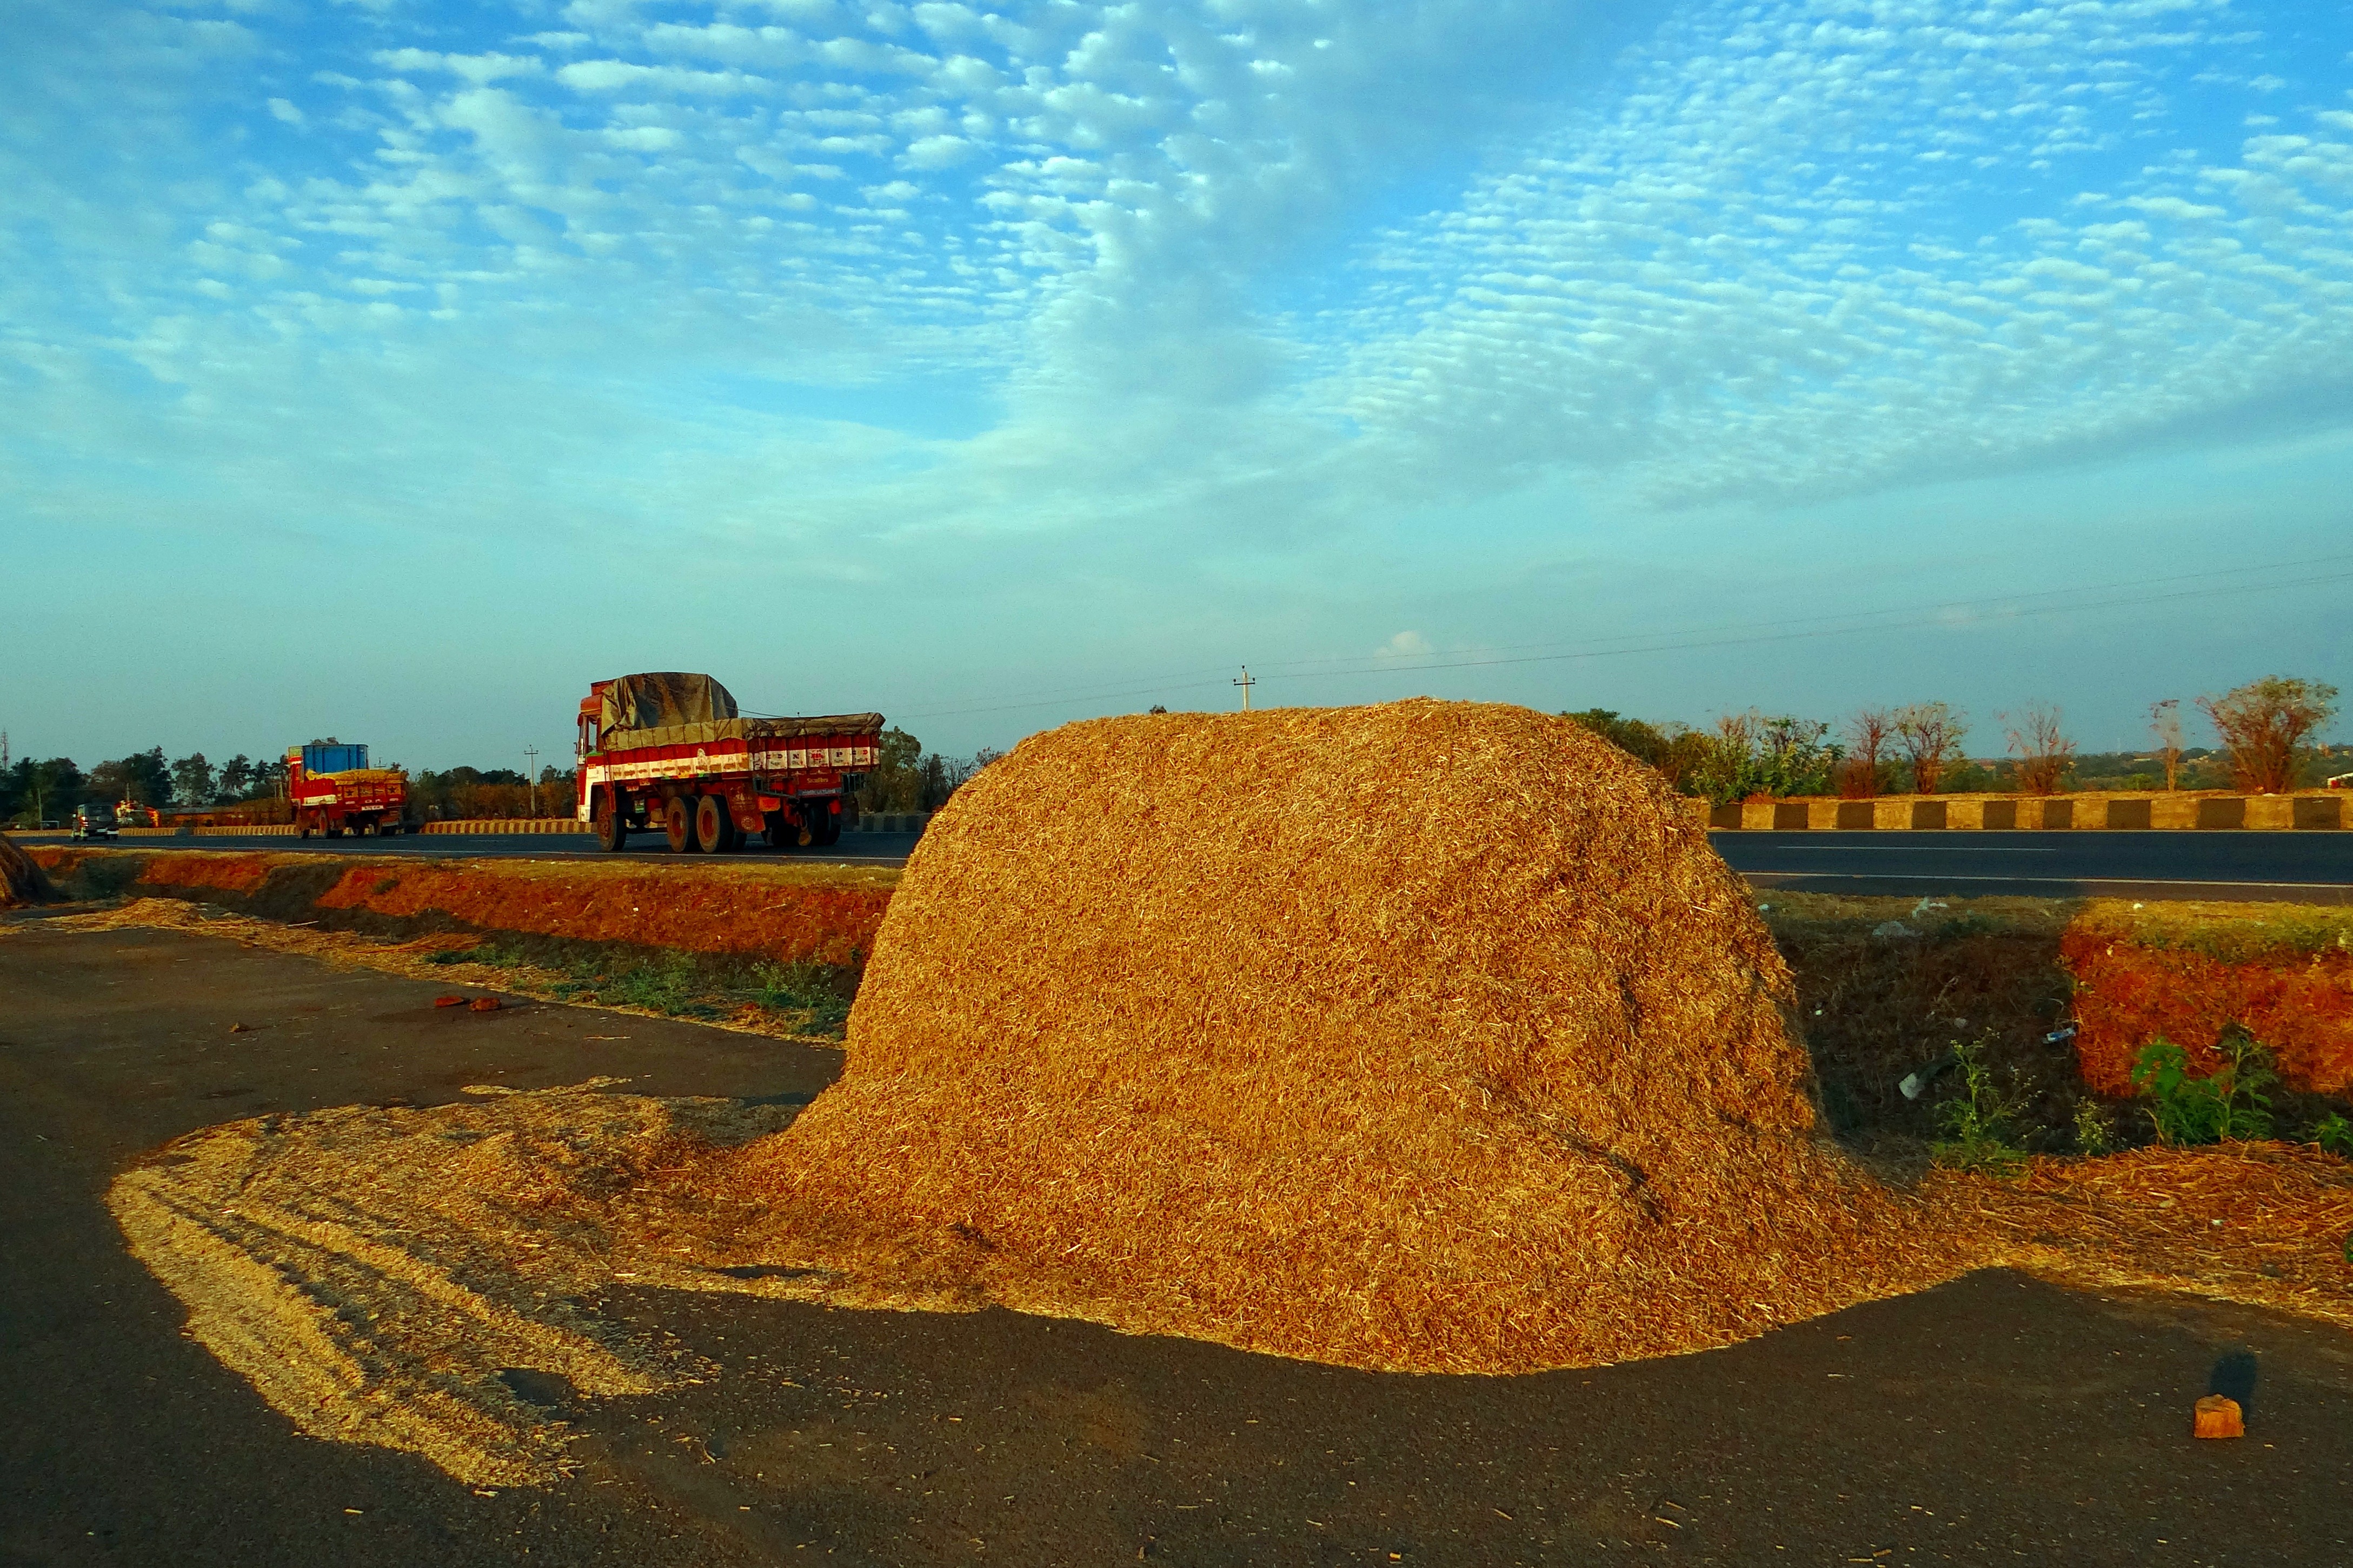
landscape, horizon, sky, field, morning, hill, soil, agriculture, india, fodder, rural area, sorghum, chaff, grass family, jowar, bagasse, crop residue